The Aryan

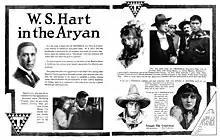
Magazine advertisement

Early reviews were highly positive. Acting, cinematography, and direction were praised. Hart himself considered it one of his finest Westerns.